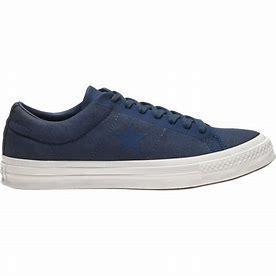
Brand: Converse
Model: One Star Ox